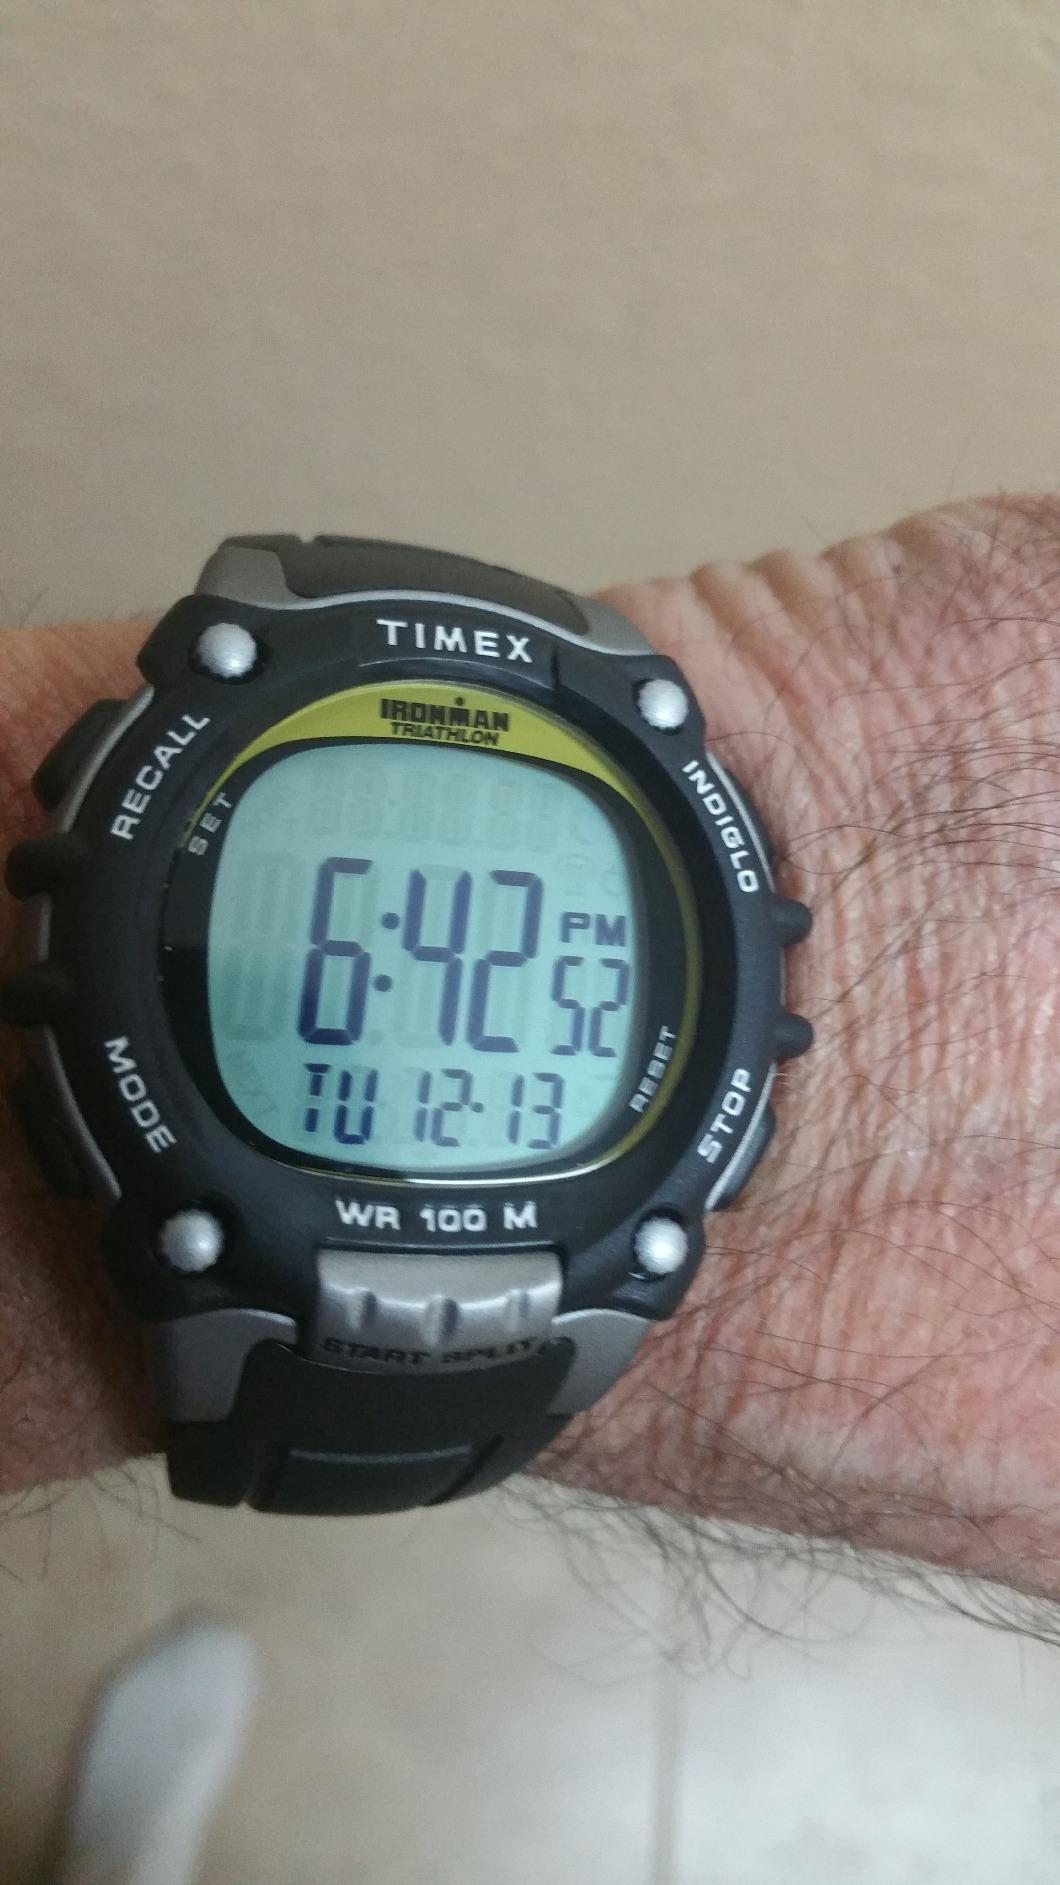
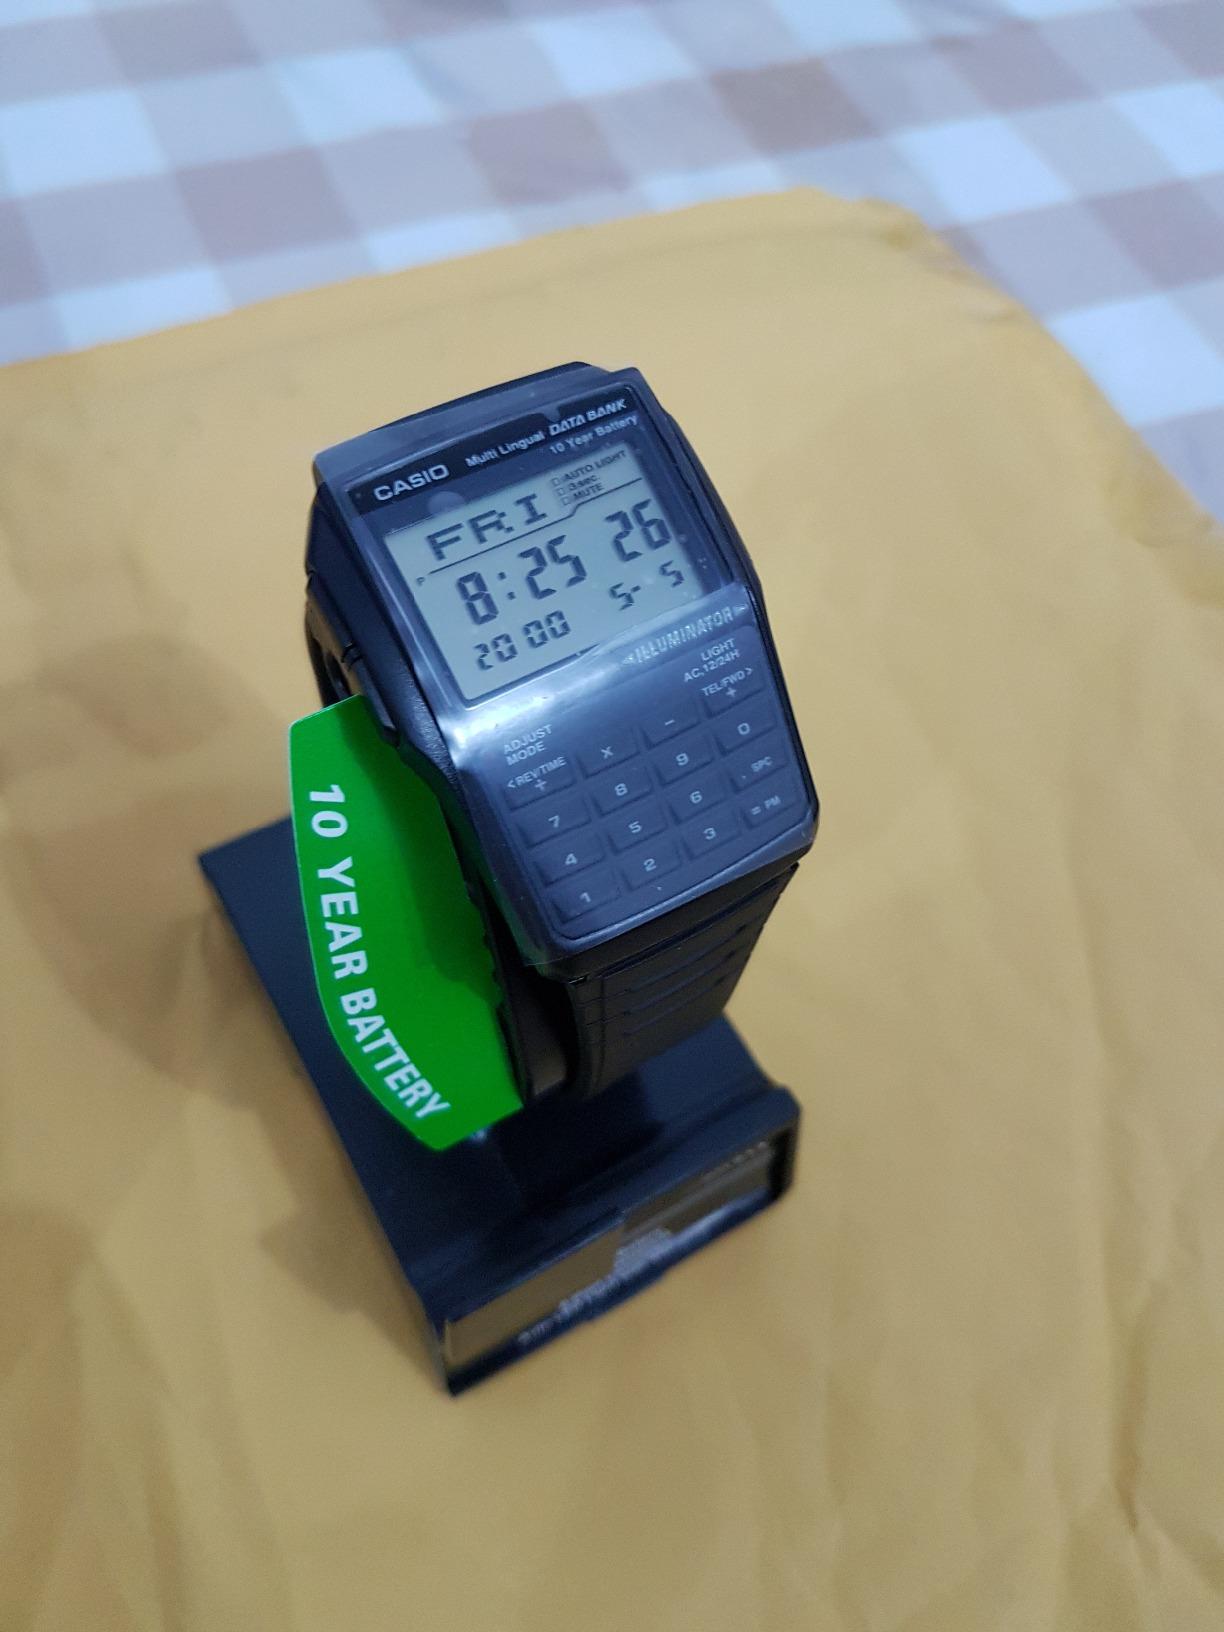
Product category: accessories_watch
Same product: no